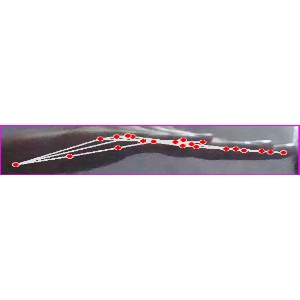
अक्षर: ज